Tyson Gay

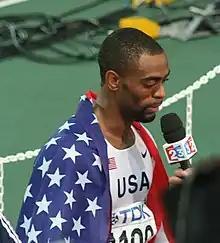
Gay being interviewed in Osaka

Gay's 200 m performance at the 2006 IAAF World Athletics Final in Stuttgart was the culmination of a highly successful year. He became the World Athletics Final champion with another improved personal best of 19.68 s, making him the joint third-fastest 200 m sprinter with Namibian Frankie Fredericks. Gay was pleased that Fredericks was on site to see his best equaled: "To run that time in front of Frankie is a privilege. He's someone I admire a great deal both as an athlete and as a man." Gay also won a bronze medal in the 100 m, finishing behind Powell and Scott. However, Gay proved himself over 100 m at the 2006 IAAF World Cup, taking gold with a 9.88 s run. At the end of the season, with Gatlin banned from competition, Gay dominated the "Track and Field News" US 2006 list, having run six of the seven fastest 100 m, with Scott in third, and four of the top six 200 m times (behind Carter and Spearmon). Furthermore, he was the second fastest 100 m runner in the world that year, second only to world record holder Powell. Having proven himself to be adept at both 100 and 200 m, Gay reflected upon his development as a sprinter: